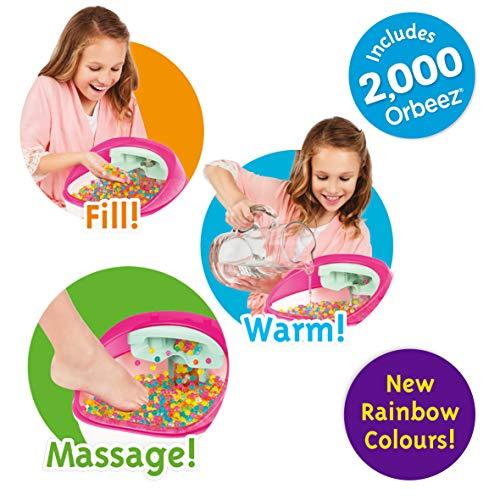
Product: Orbeez - Ultimate Soothing Spa
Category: Toys & Games | Arts & Crafts
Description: Give your feet a treat with the soothing massage of the Orbeez Ultimate Spa.
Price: $21.53
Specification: ProductDimensions:5.5x14x12inches|ItemWeight:1.6ounces|ShippingWeight:2.16pounds(Viewshippingratesandpolicies)|DomesticShipping:ItemcanbeshippedwithinU.S.|InternationalShipping:Thisitemisnoteligibleforinternationalshipping.LearnMore|ASIN:B00H0S99Z2|Itemmodelnumber:47216|Manufacturerrecommendedage:5-15years|Batteries:3AAbatteriesrequired.